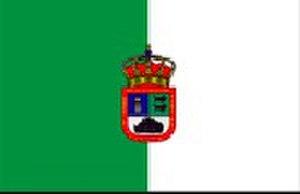
Buenavista del Norte est une commune de la province de Santa Cruz de Tenerife dans la communauté autonome des Îles Canaries en Espagne. Elle est située au nord-ouest de l'île de Tenerife.